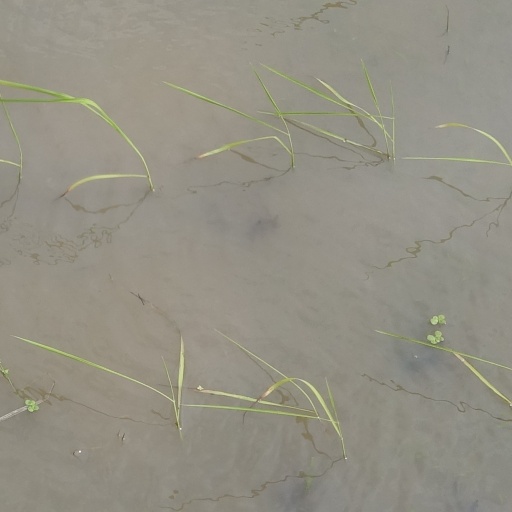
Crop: rice